Lazar Marin

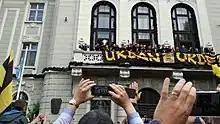
Botev Plovdiv celebrating winning the Bulgarian Football Cup in 2017

In January 2017, Marin returned to Botev Plovdiv as a free agent. On 18 February, he made his debut after the come back during the 1–0 away win over Lokomotiv Gorna Oryahovitsa.